Iidabashi Station

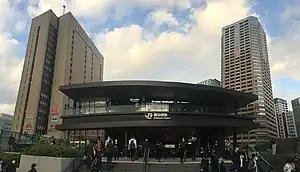
JR East west entrance, November 2022

is a major interchange railway station which straddles Tokyo's Chiyoda, Shinjuku and Bunkyō wards. It was originally built as Iidamachi Station (albeit in a slightly different location), terminus of the then Kōbu Railway, precursor to today's Chūō Line. The Ōedo Line addition to the station in 2000 was designed by architect Makoto Sei Watanabe.